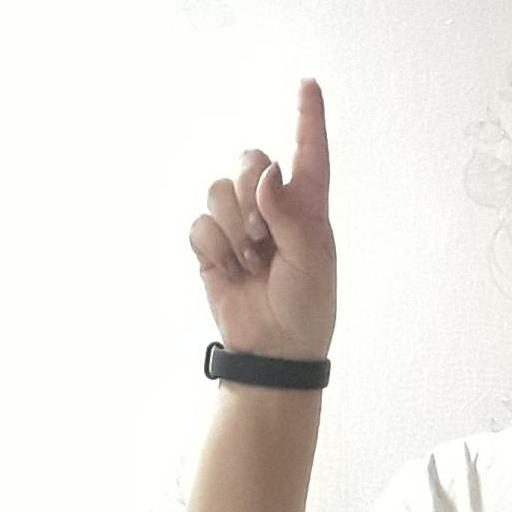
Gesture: one